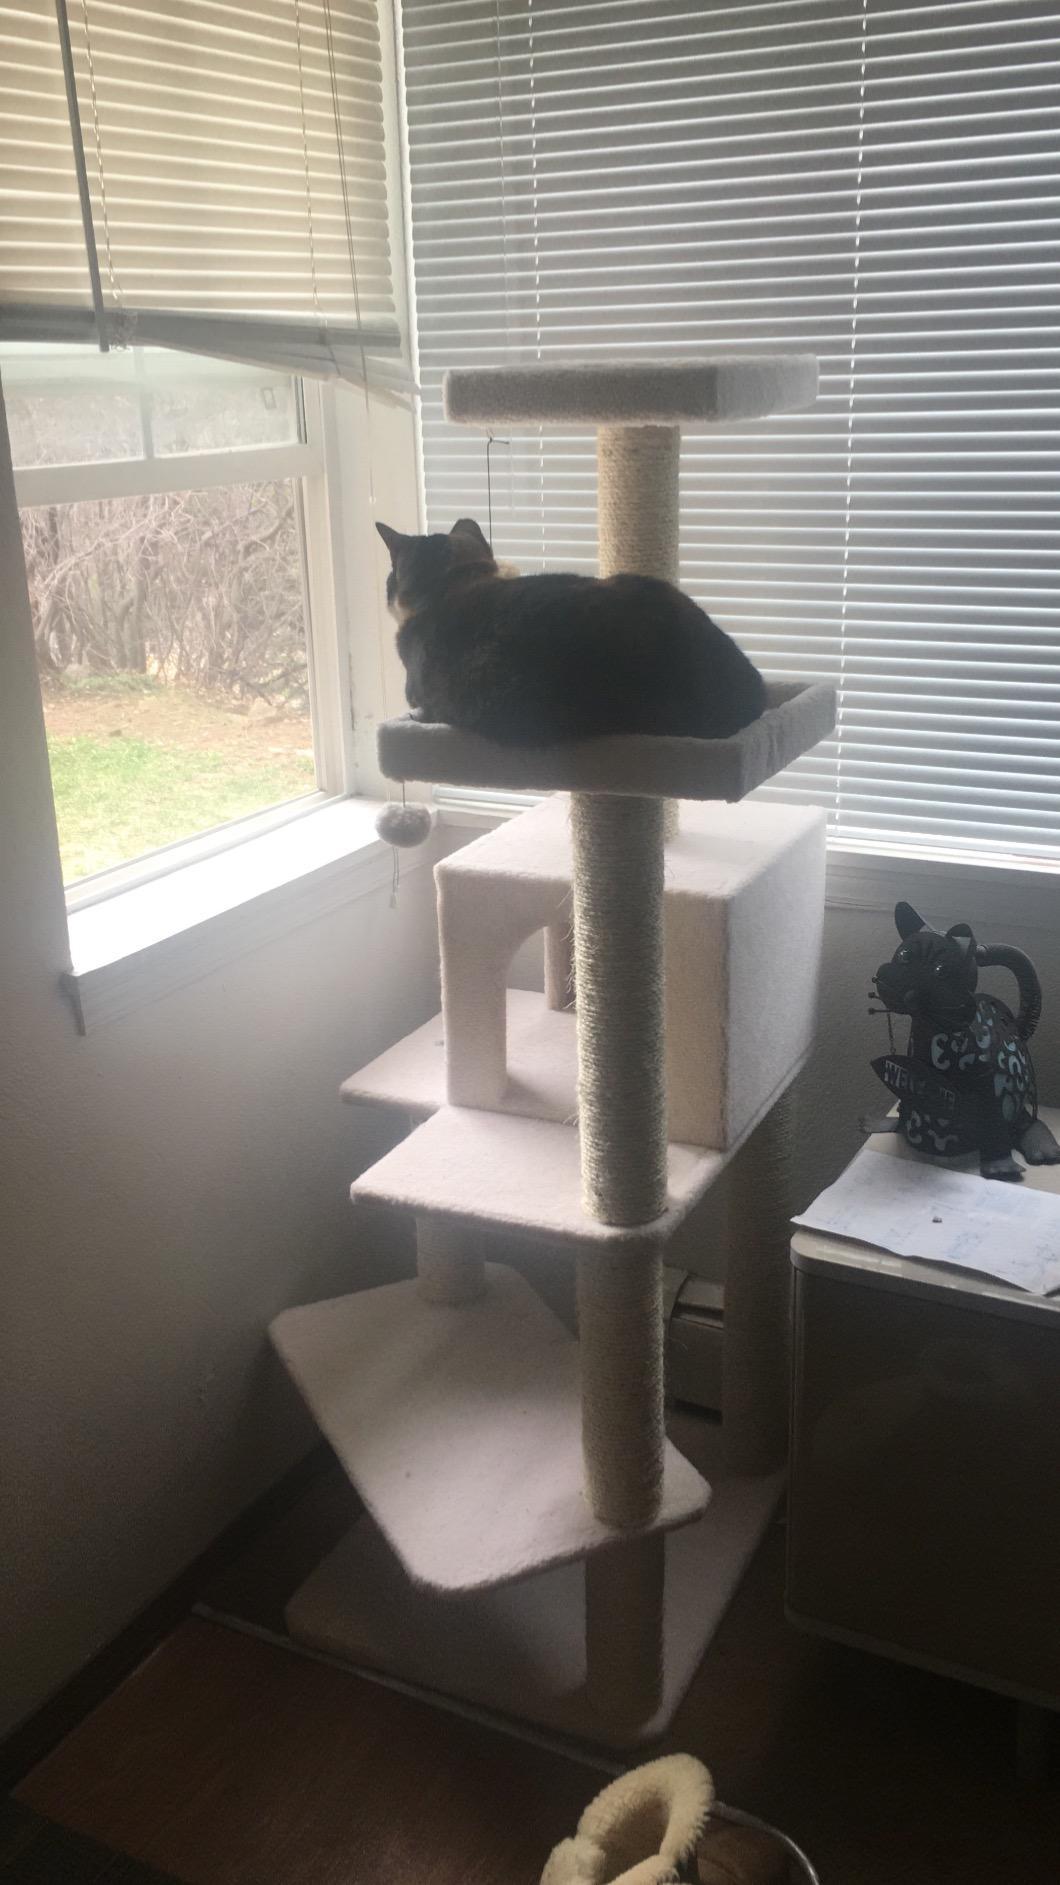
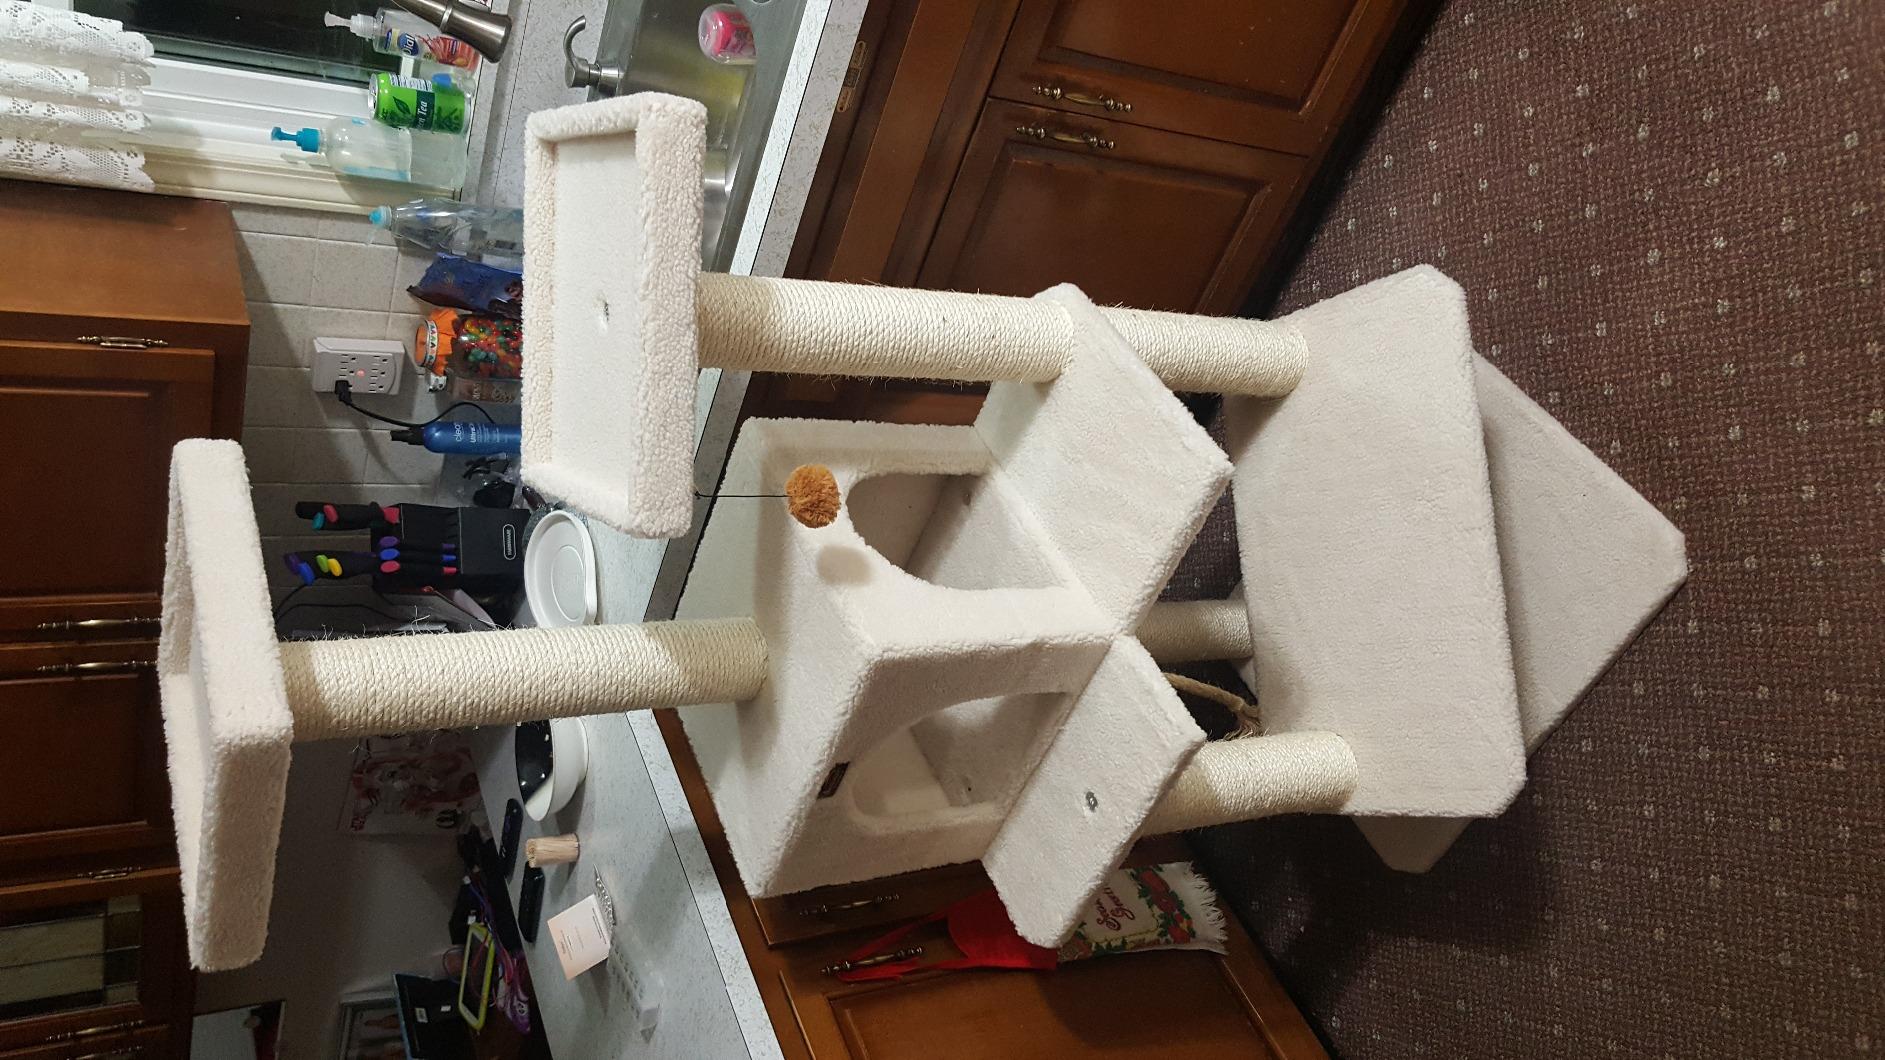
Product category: items_cat tree
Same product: yes